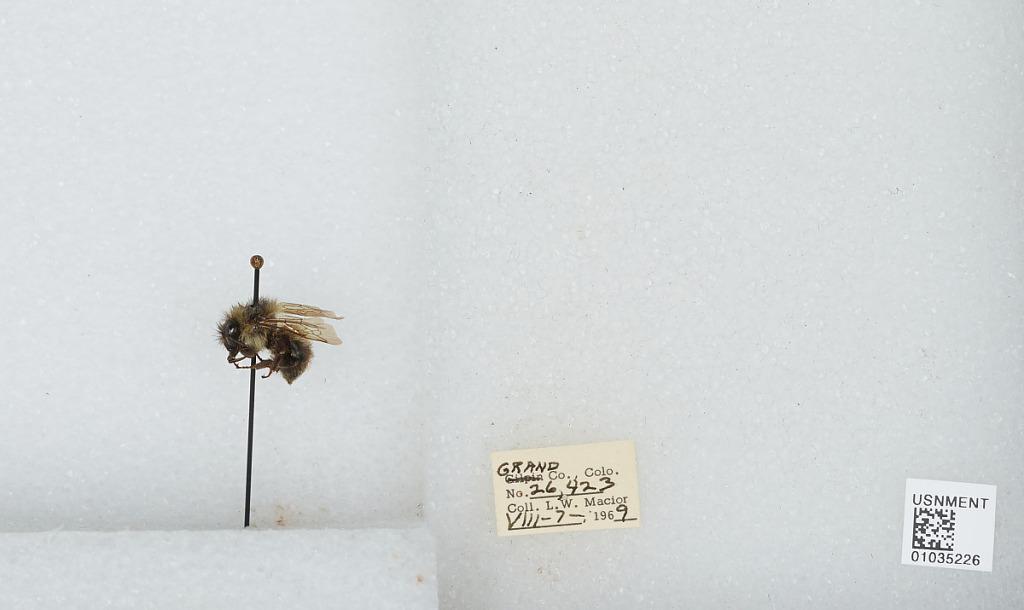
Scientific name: Bombus (Pyrobombus) mixtus Cresson
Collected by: L. Macior
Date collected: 1969-8-7
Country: United States
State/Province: Colorado
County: Grand
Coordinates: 40.073, -106.103